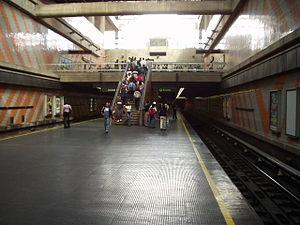
Petare est une station de la ligne 1 du métro de Caracas, inaugurée le 10 novembre 1989 lors du troisième et dernier prolongement de la ligne à l'est et l'ouverture du tronçon Los Dos Caminos - Palo Verde.